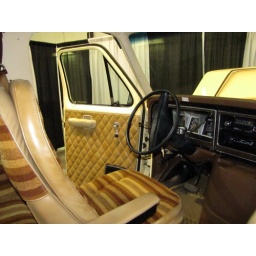
Driver seat of Terry Fox's van which he used for his Marathon of Hope in 1980